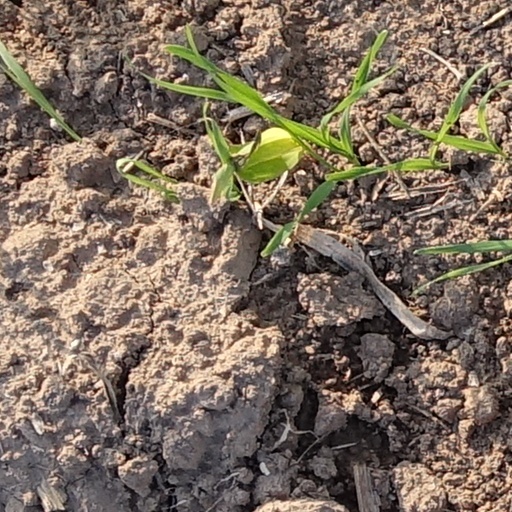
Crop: wheat